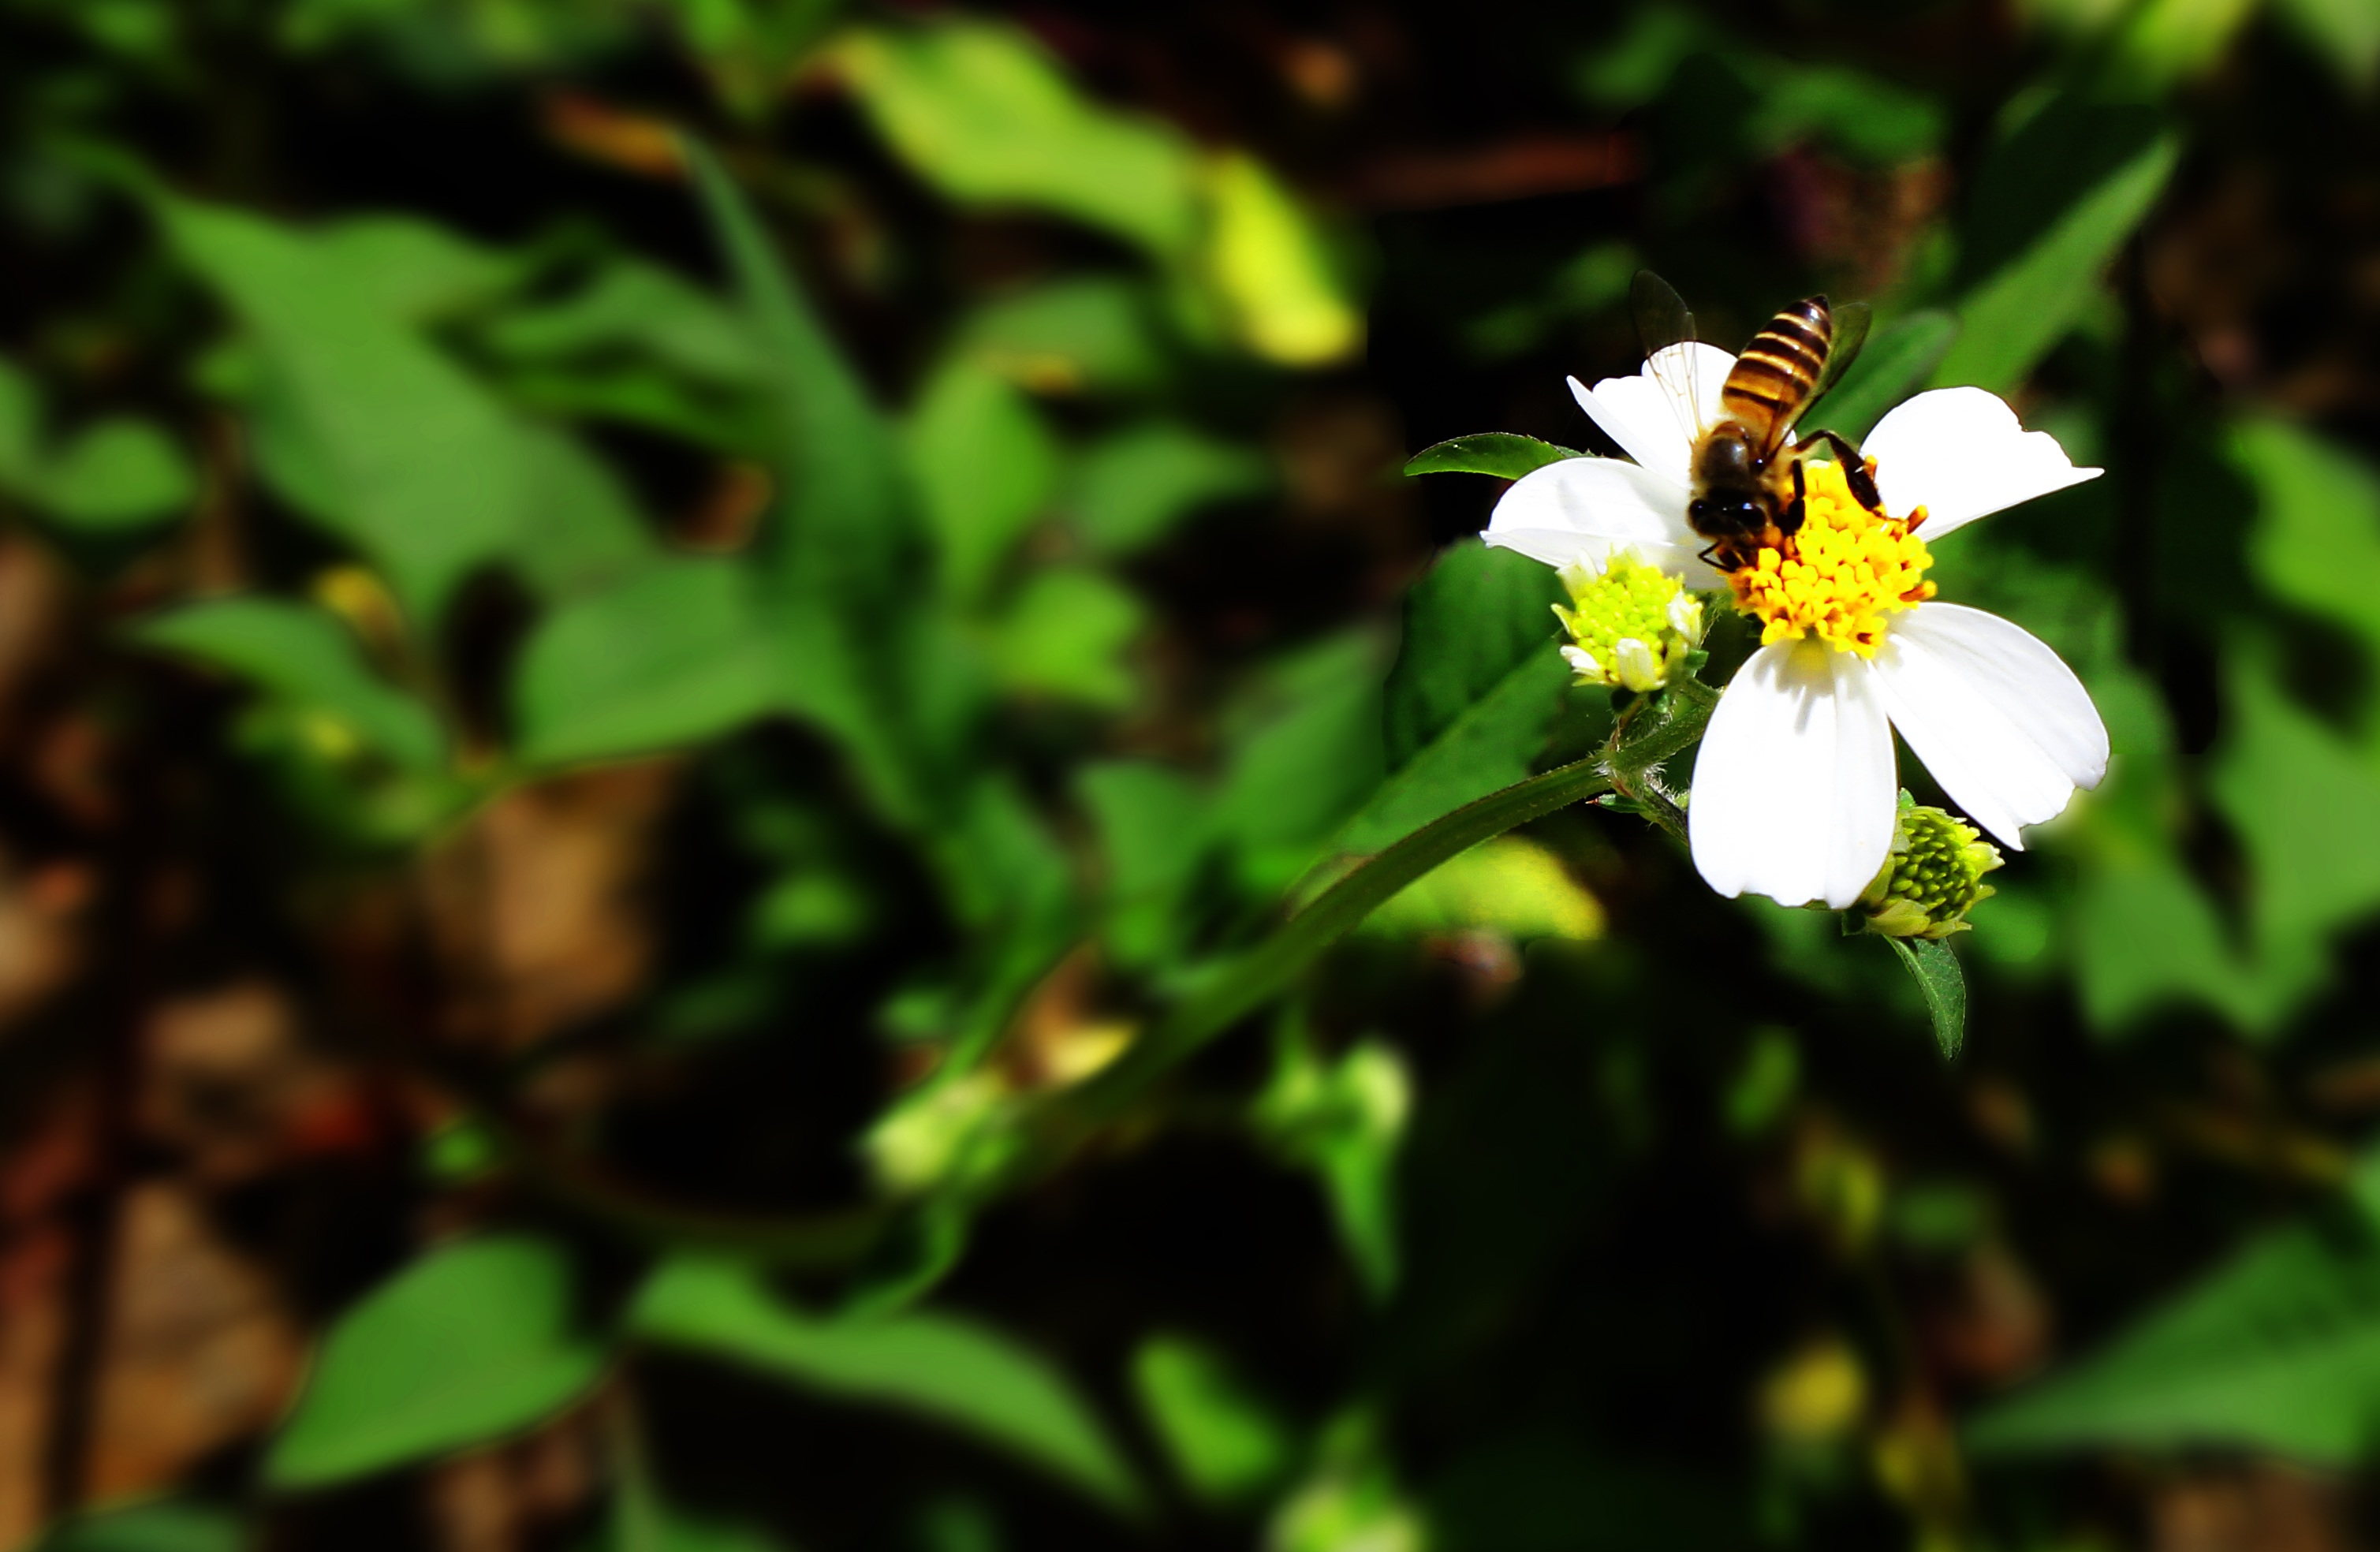
nature, blossom, wing, plant, meadow, leaf, flower, petal, honey, wild, spring, green, insect, botany, garden, flora, fauna, invertebrate, wildflower, bee, nectar, macro photography, flowering plant, daisy family, land plant, membrane winged insect